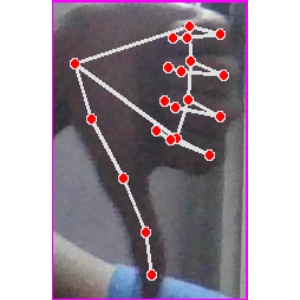
अक्षर: फ